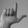
ASL letter: L